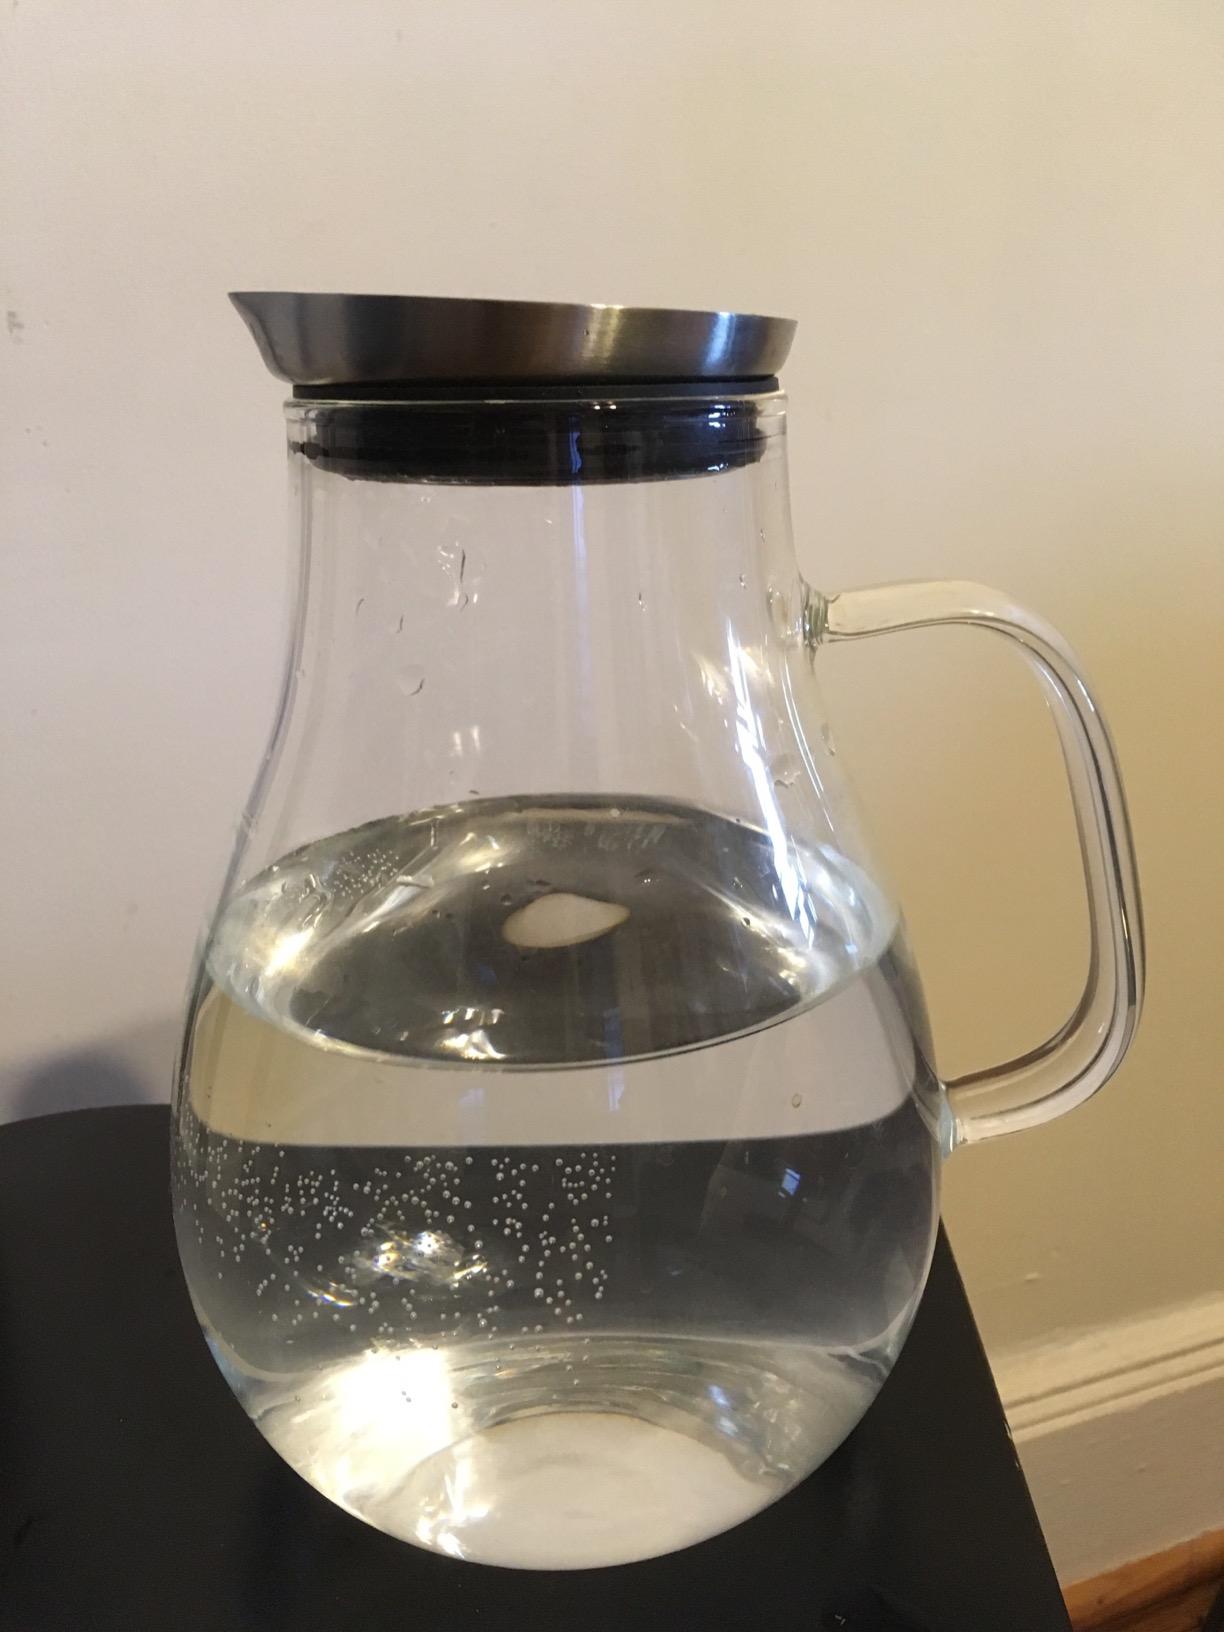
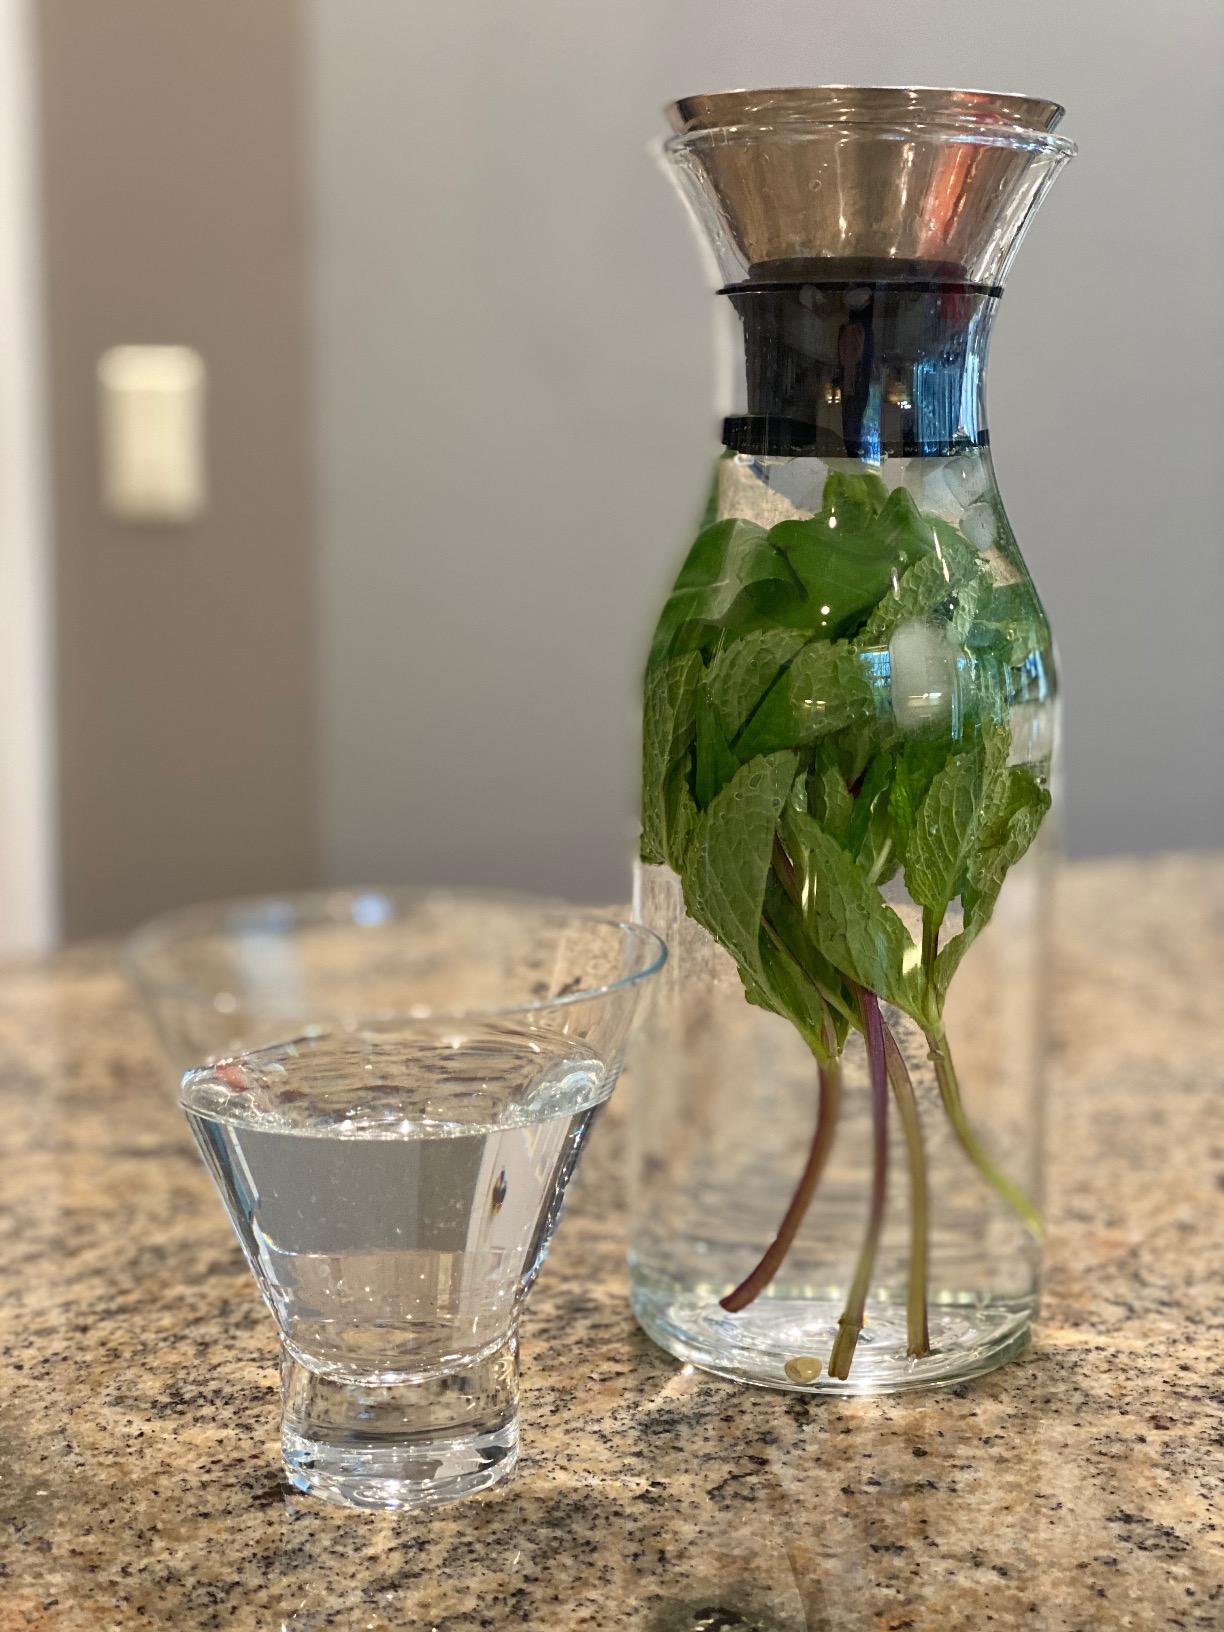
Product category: items_tea
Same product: no